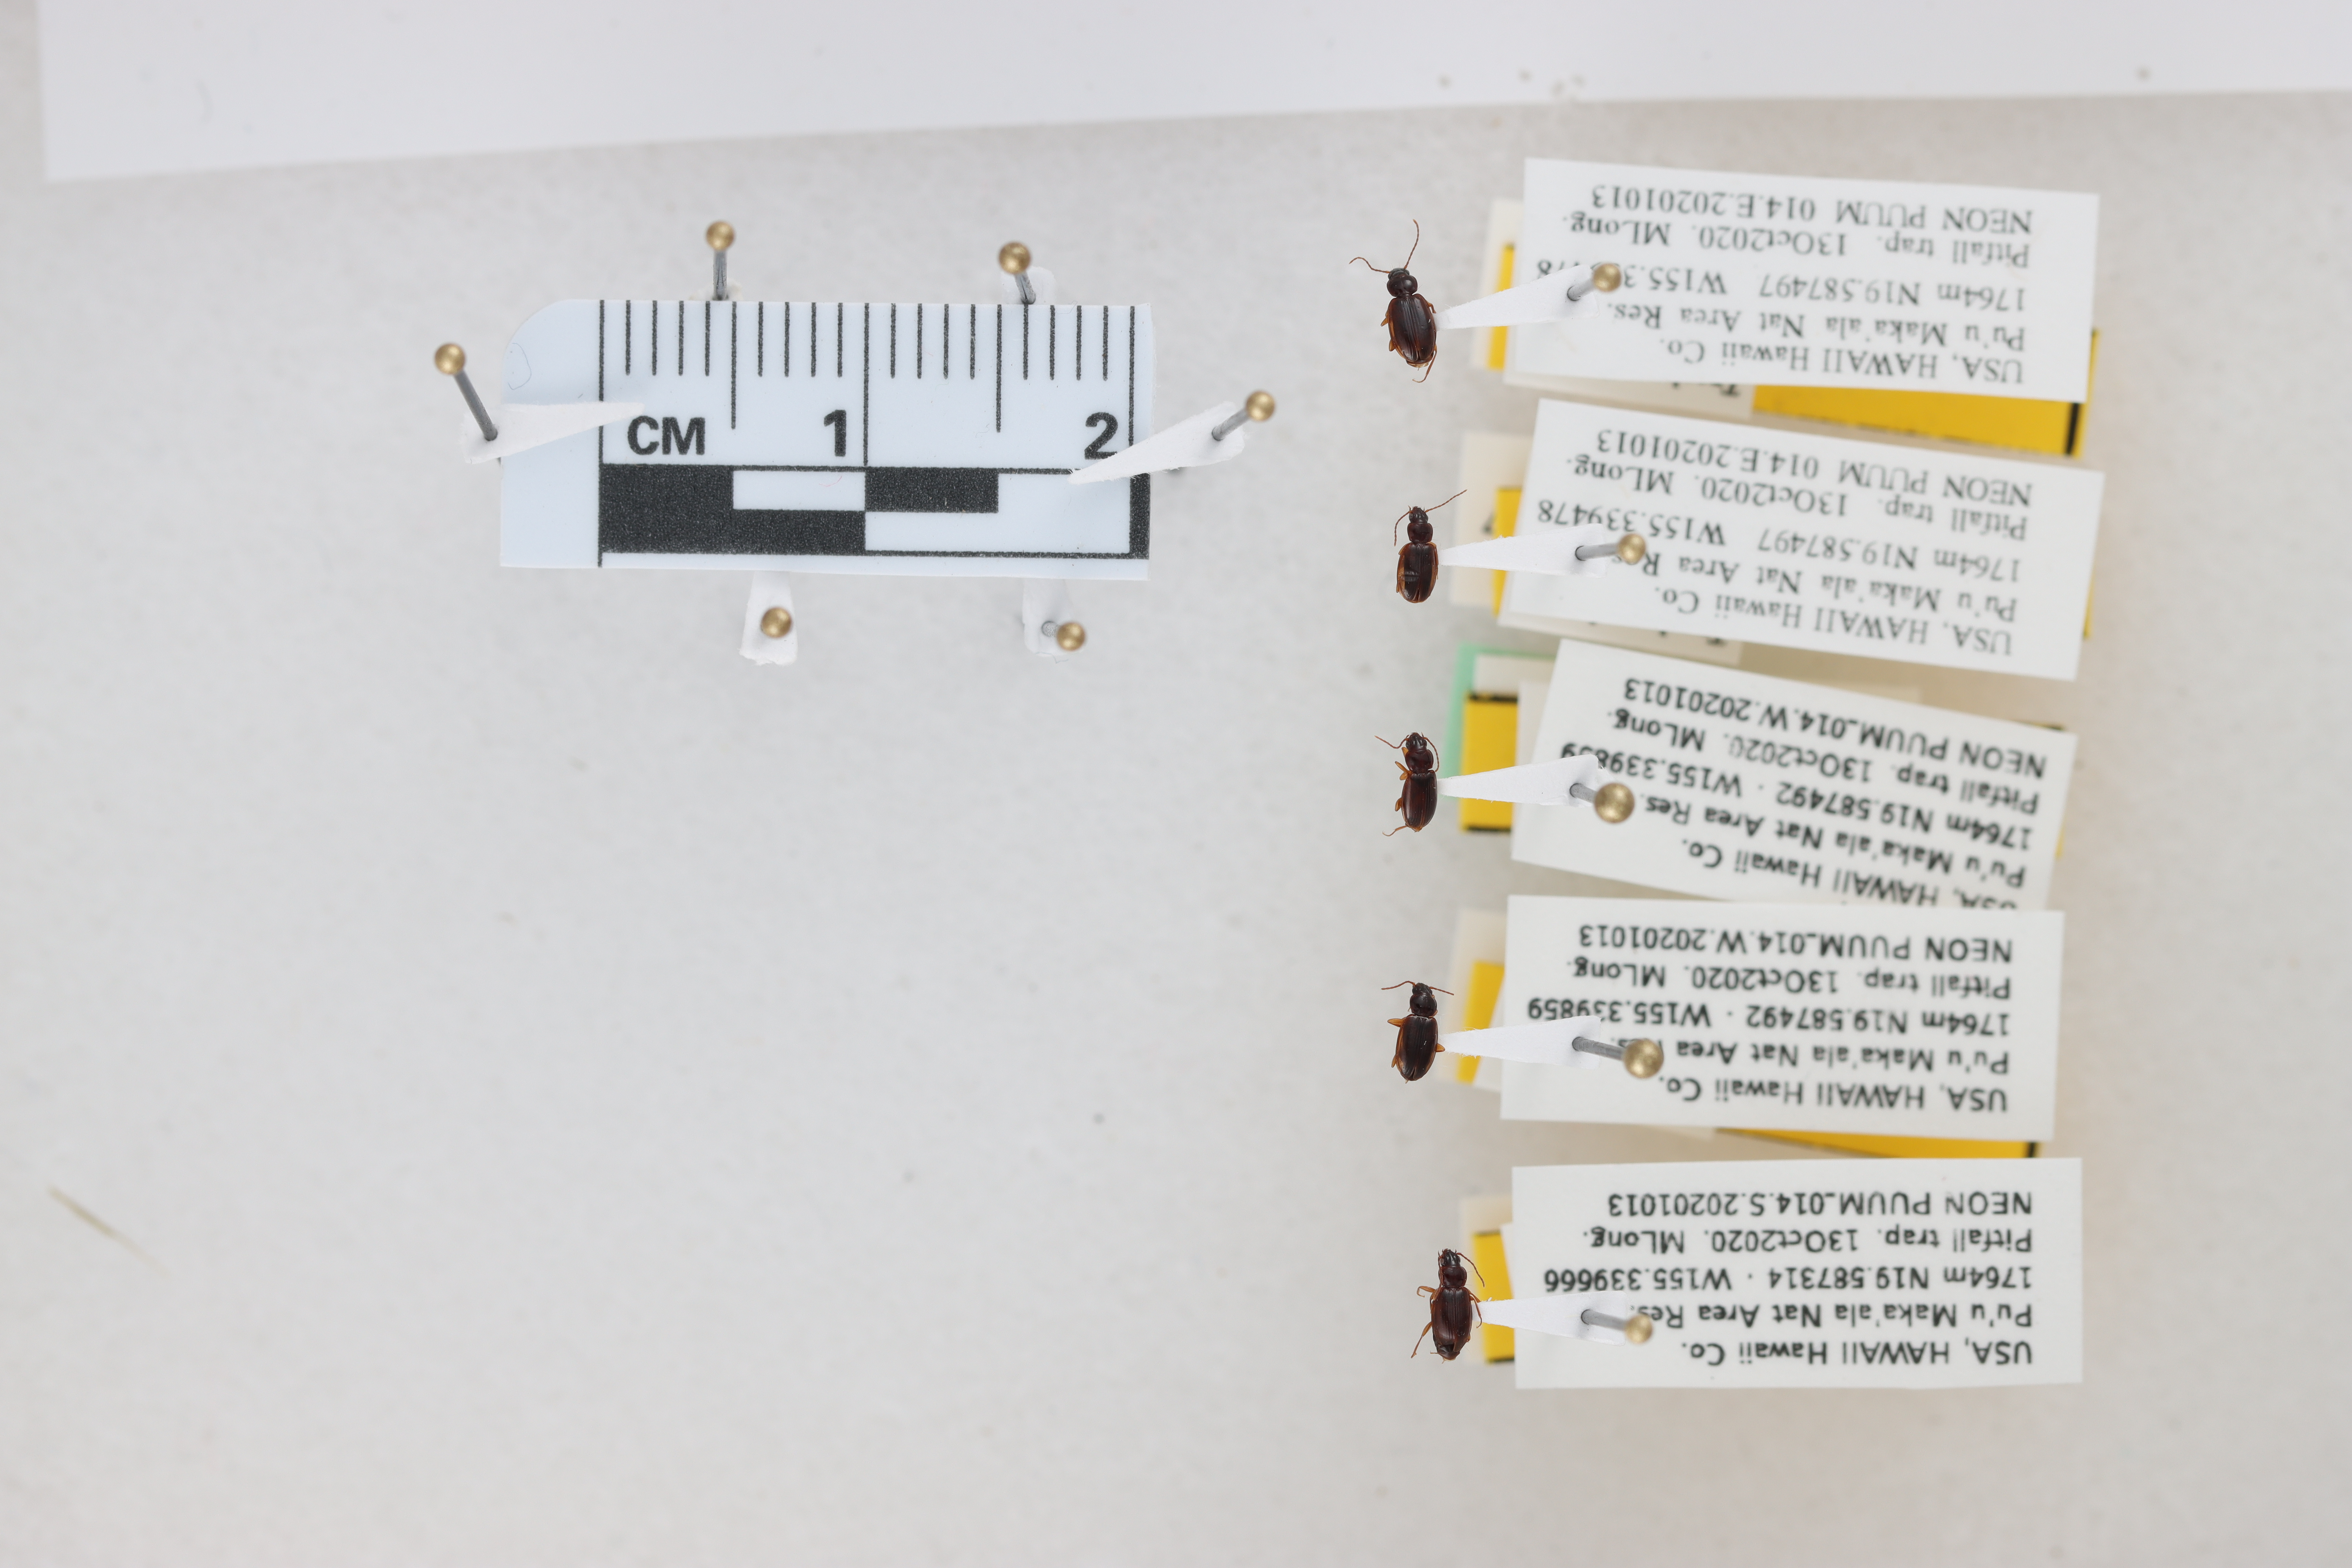
Beetle 1 — elytra length: 0.246 cm, elytra max width: 0.171 cm, basal pronotum width: 0.092 cm

Beetle 2 — elytra length: 0.218 cm, elytra max width: 0.148 cm, basal pronotum width: 0.074 cm

Beetle 3 — elytra length: 0.204 cm, elytra max width: 0.133 cm, basal pronotum width: 0.077 cm

Beetle 4 — elytra length: 0.234 cm, elytra max width: 0.15 cm, basal pronotum width: 0.073 cm

Beetle 5 — elytra length: 0.236 cm, elytra max width: 0.152 cm, basal pronotum width: 0.079 cm